List of titles and honours of Queen Camilla

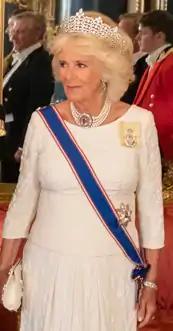
Camilla in 2019, wearing the riband and star of the Royal Victorian Order, and the badge of the Royal Family Order of Queen Elizabeth II

Camilla is Queen of the United Kingdom and the 14 other Commonwealth realms as the wife of King Charles III. She has received numerous titles, decorations, and honorary appointments during her time first as the wife of the heir apparent and then as the consort of the sovereign.